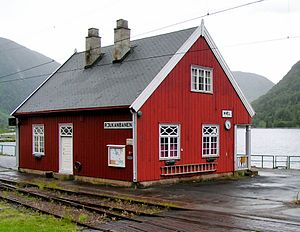
Mæl Station
Mæl Station er en jernbanestation på Rjukanbanen, der ligger i Tinn kommune i Norge. Den er endestation for banen til Rjukan, der nu er veteranbane. Mens banen var i almindelig drift, var Mæl desuden færgehavn for jernbanefærgerne på Tinnsjå til Tinnoset.